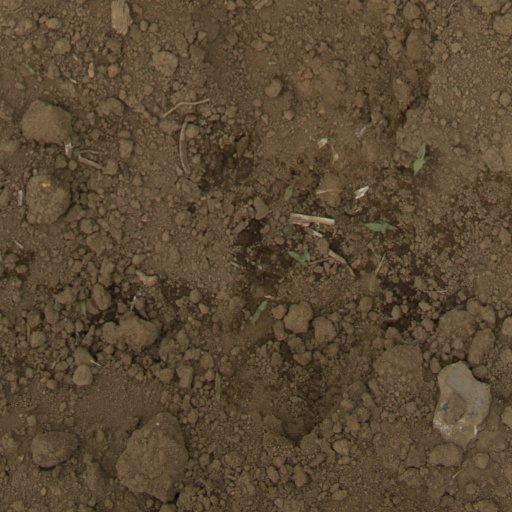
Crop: Jerusalem artichoke